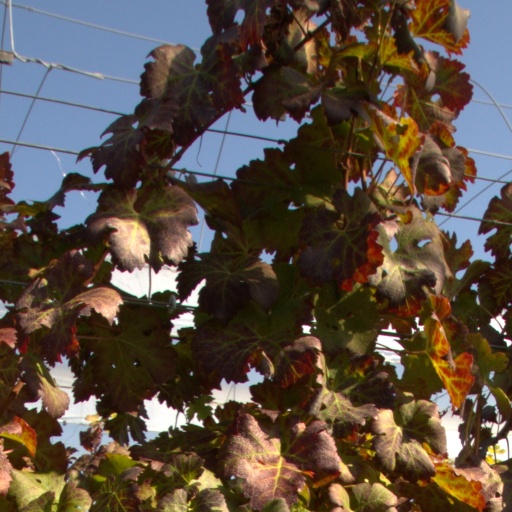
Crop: grape